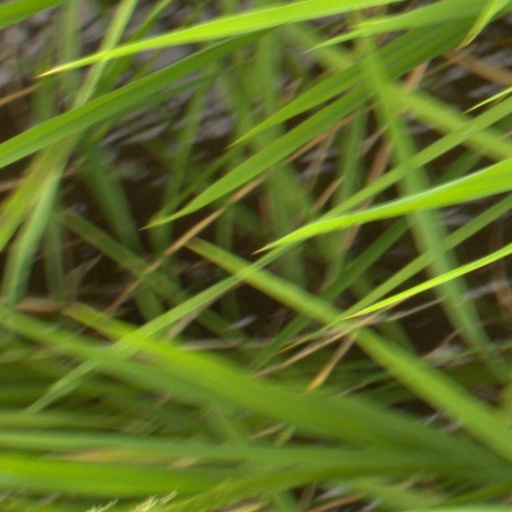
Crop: rice